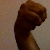
The image shows a hand gesture representing the letter 'M' in Indian Sign Language.